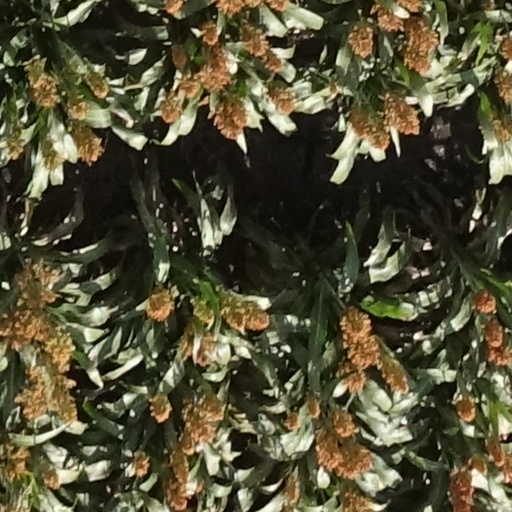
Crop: sorghum